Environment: real
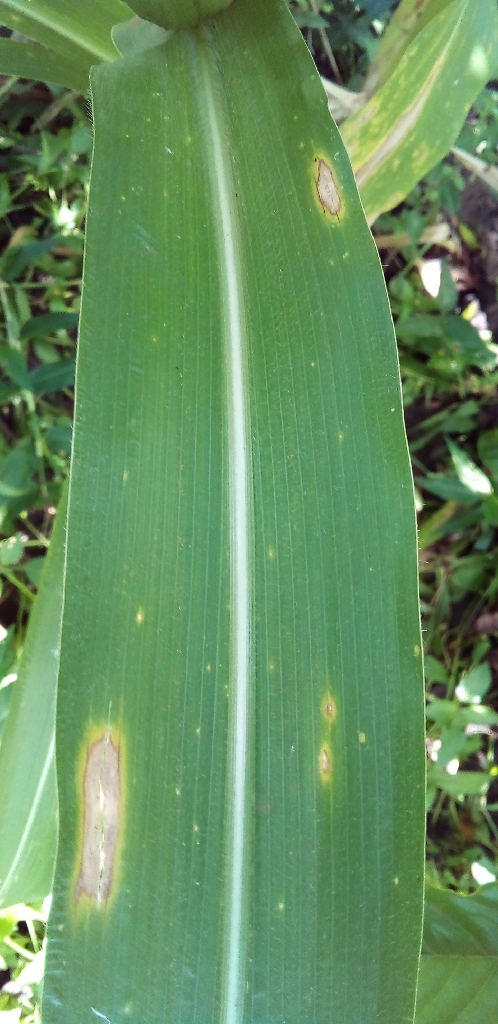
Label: northern_corn_leaf_blight